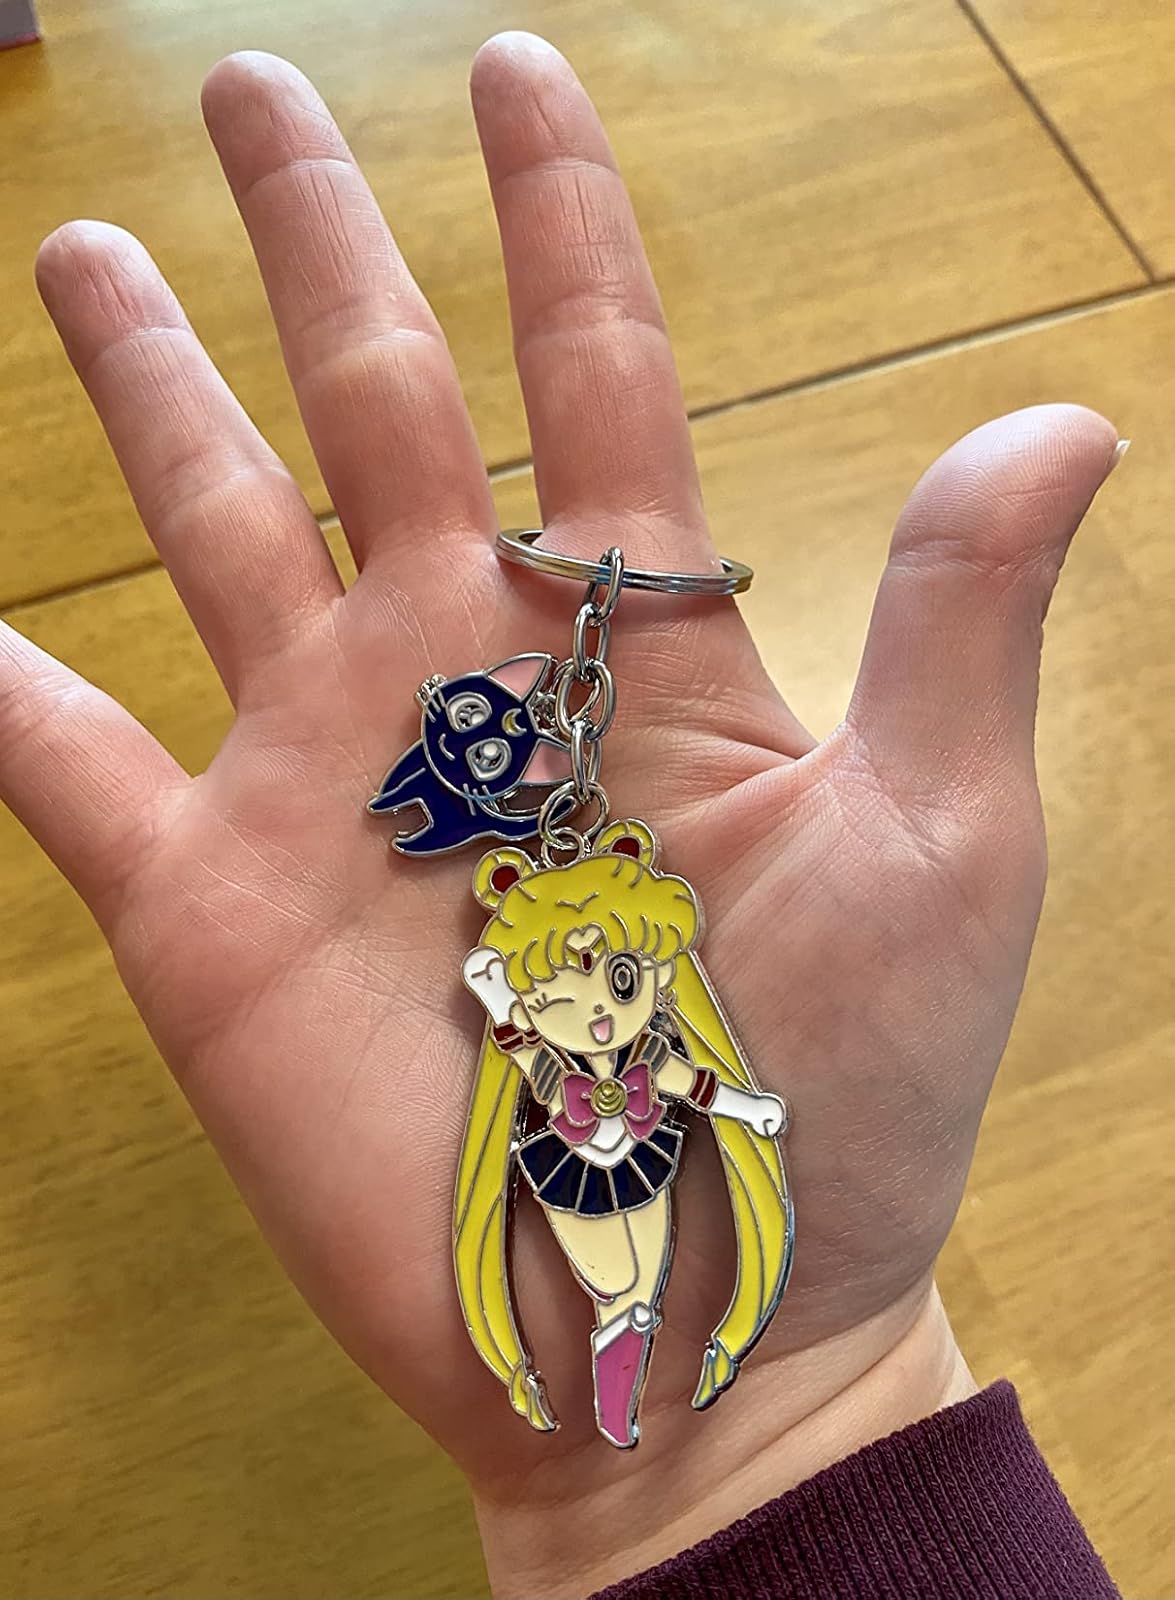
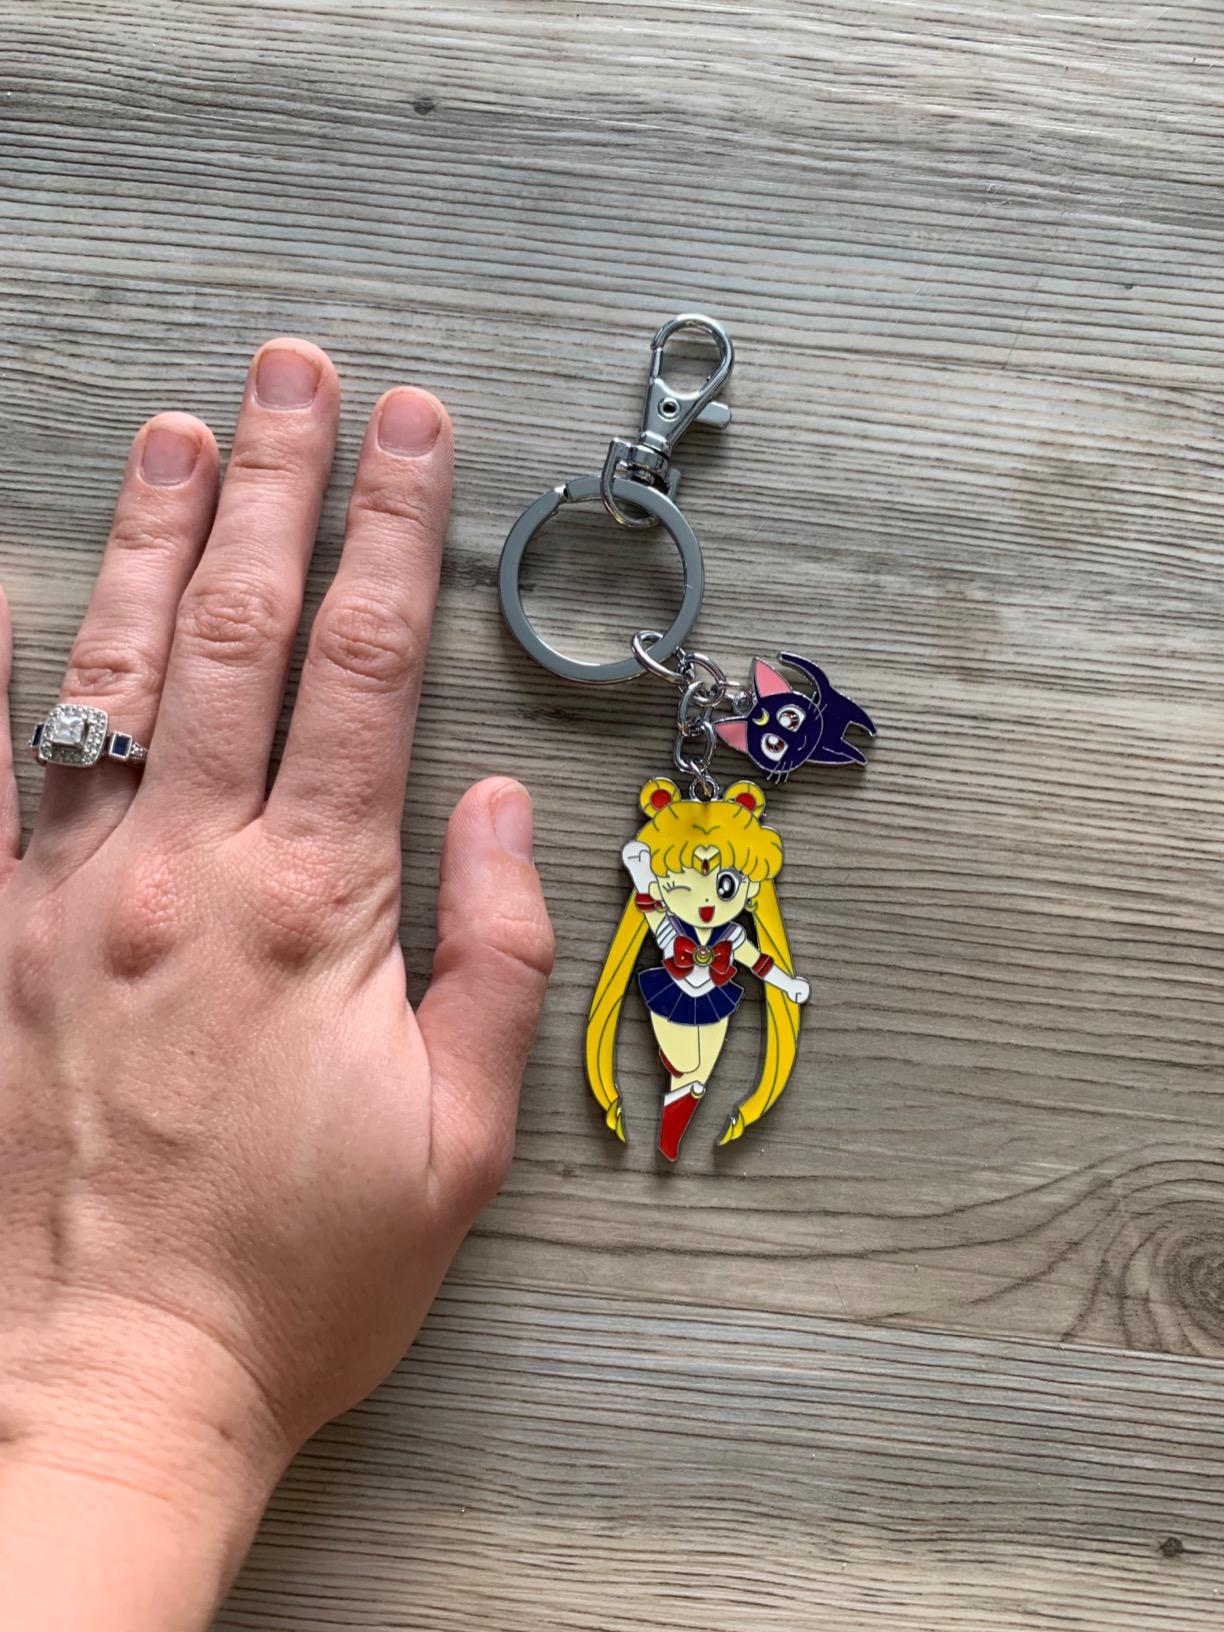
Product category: accessories_keychain
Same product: yes